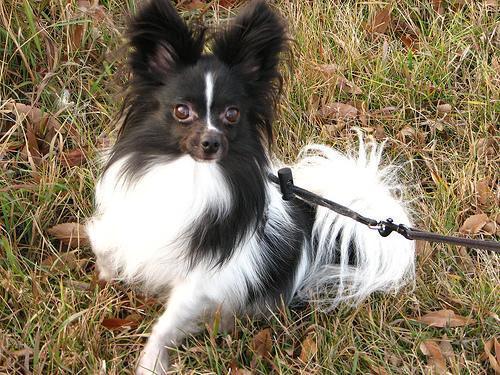
papillon